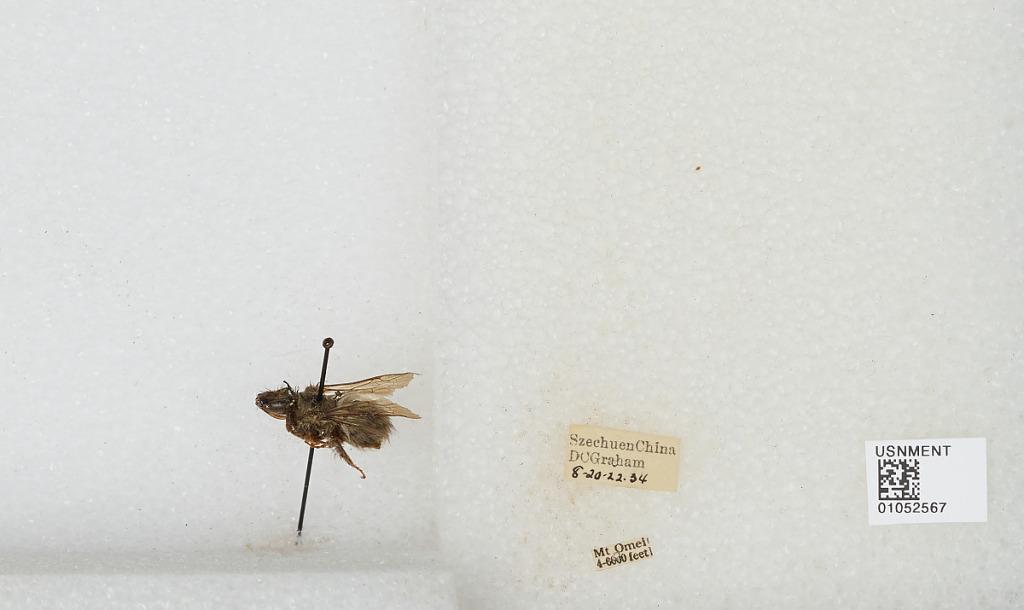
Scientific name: Bombus sp.
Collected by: D. Graham
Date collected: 1934-8-20
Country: China
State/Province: Sichuan
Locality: Mount Emei